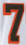
Number: 7